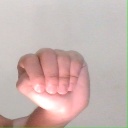
अक्षर: ठ